North German thaler

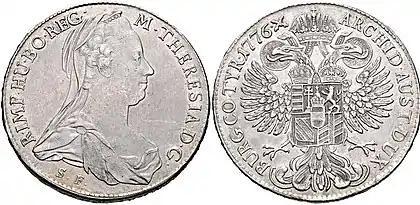
"Maria Theresa Thaler", the most famous example of the "Conventionsthaler", 1776

The Leipzig standard was first introduced in 1690 by Saxony, Brandenburg, Brunswick and Lüneburg; in a few years this standard prevailed all over the Holy Roman Empire in the form of the "North German thaler" and the "South German gulden". It defined the "thaler" and "gulden" currency units in relation to the "Reichsthaler specie" coin, as follows: